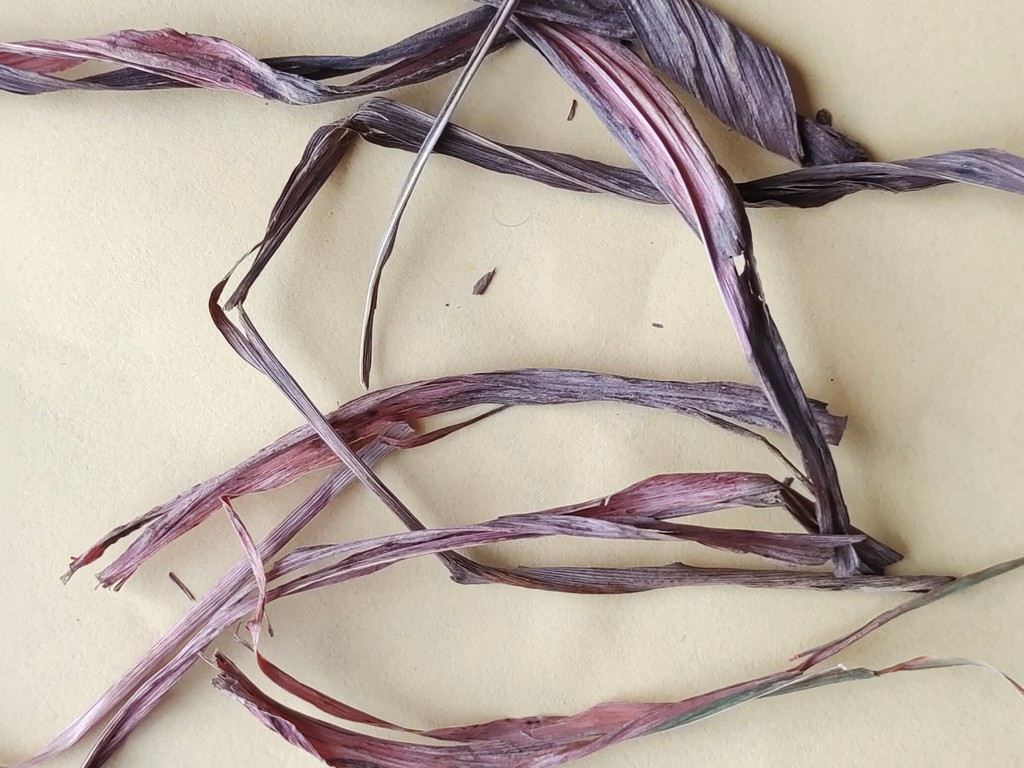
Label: Dried